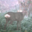
Label: deer